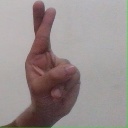
अक्षर: र